Flagship species

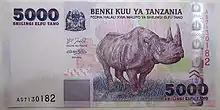
5000 Tanzanian shillings bank note with Black rhinoceros as flagship for the country's wildlife

Chosen flagship species are often charismatic, well-known species: see the Bengal tiger ("Panthera tigris"), the giant panda ("Ailuropoda melanoleuca"), the Golden lion tamarin ("Leontopithecus rosalia"), the African elephant ("Loxodonta sp.") and Asian elephant ("Elephas maximus"). However, because flagship species are selected according to the audience they are hoping to influence, these species can also belong to traditionally uncharismatic groups if the cultural and social content is right. Less charismatic but locally significant species include the use of the Pemba flying fox as a flagship in Tanzania, and of the Chesapeake blue crab as a flagship in the US. Other examples include the use of the Ruddy Shelduck (Tadorna ferruginea) as a flagship species for the conservation of the Arjan International Wetland in Iran, where the species was selected through a participatory process involving local communities to reconnect people with the wetland’s biodiversity.